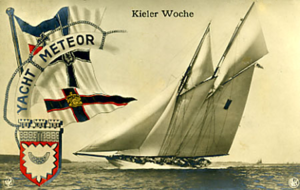
Le SMY Hohenzollern est le nom de plusieurs yachts ayant appartenu aux empereurs d'Allemagne entre 1878 et 1918, baptisés d'après le nom de leur maison.